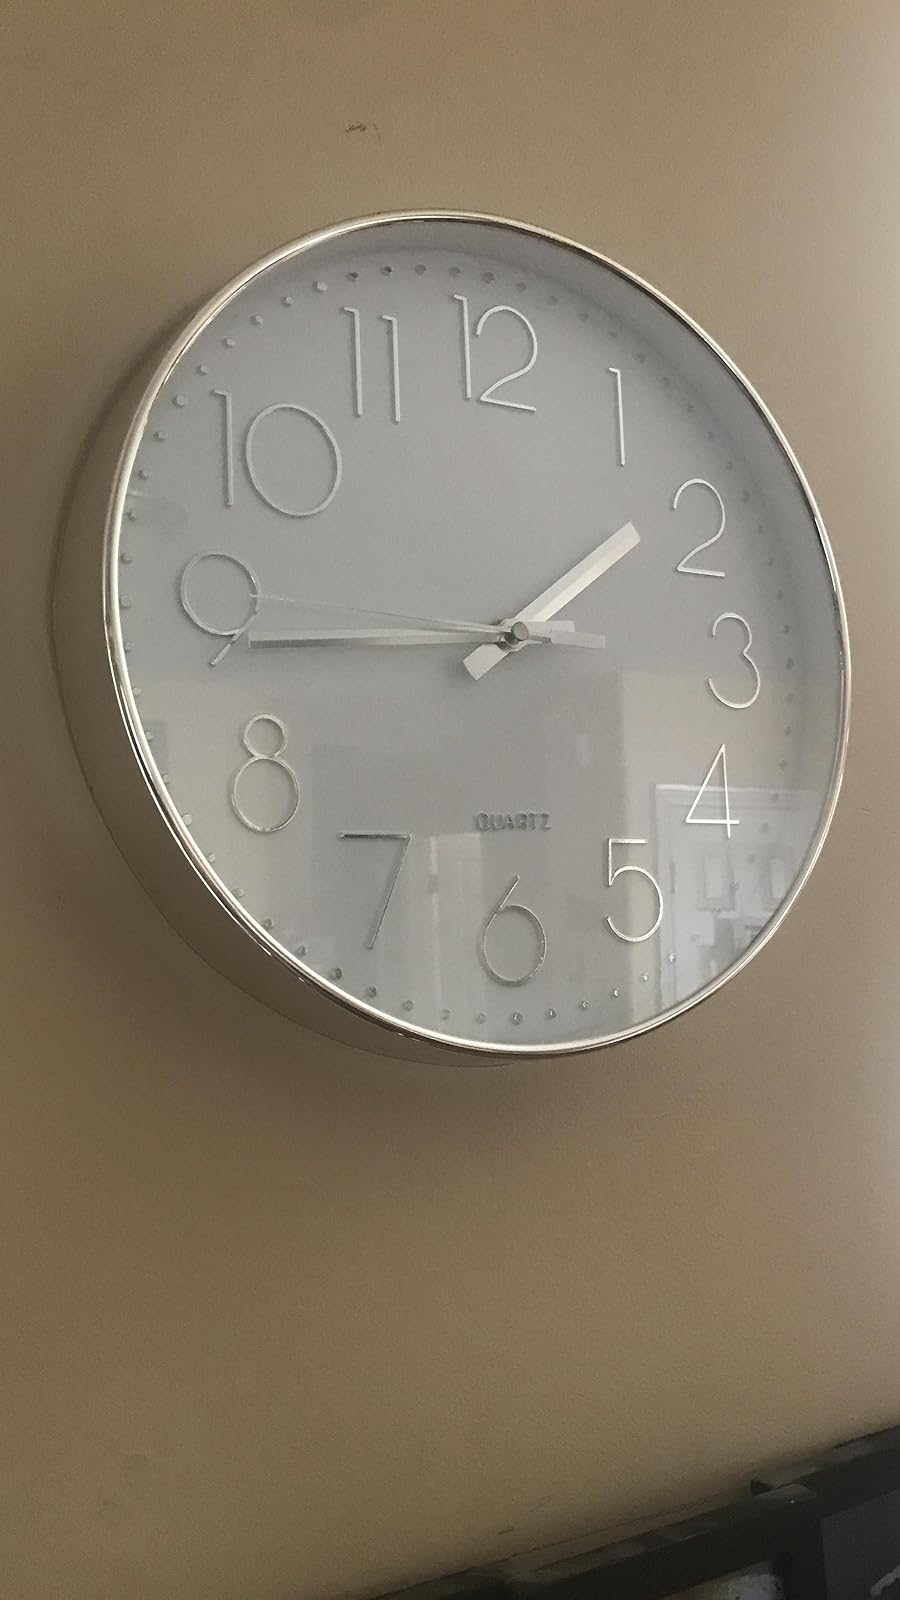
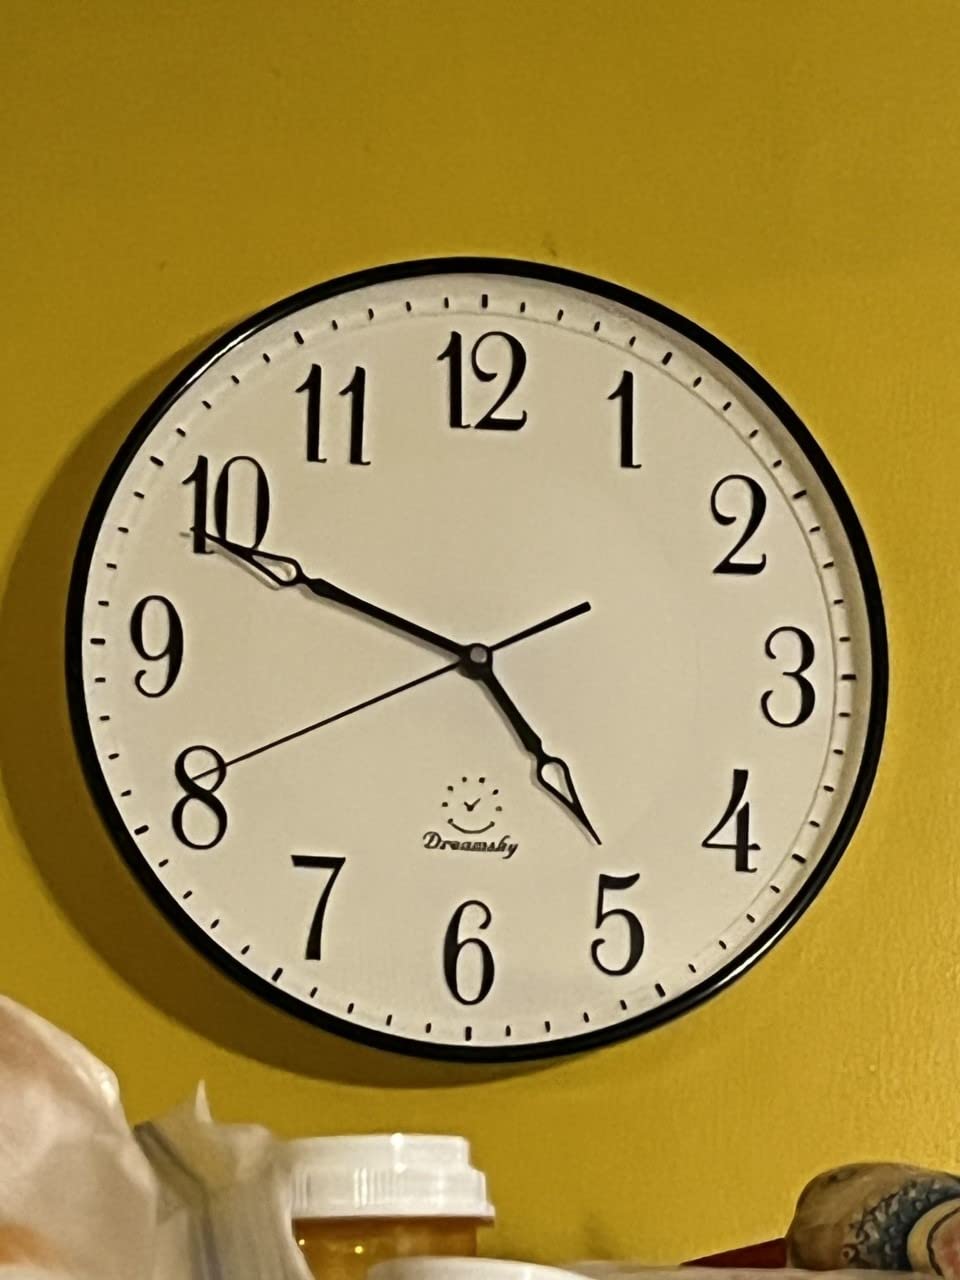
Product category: clock
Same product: no